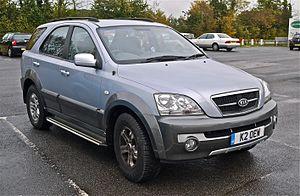
Le Kia Sorento est un SUV produit en trois générations par le constructeur coréen Kia Motors depuis 2002.